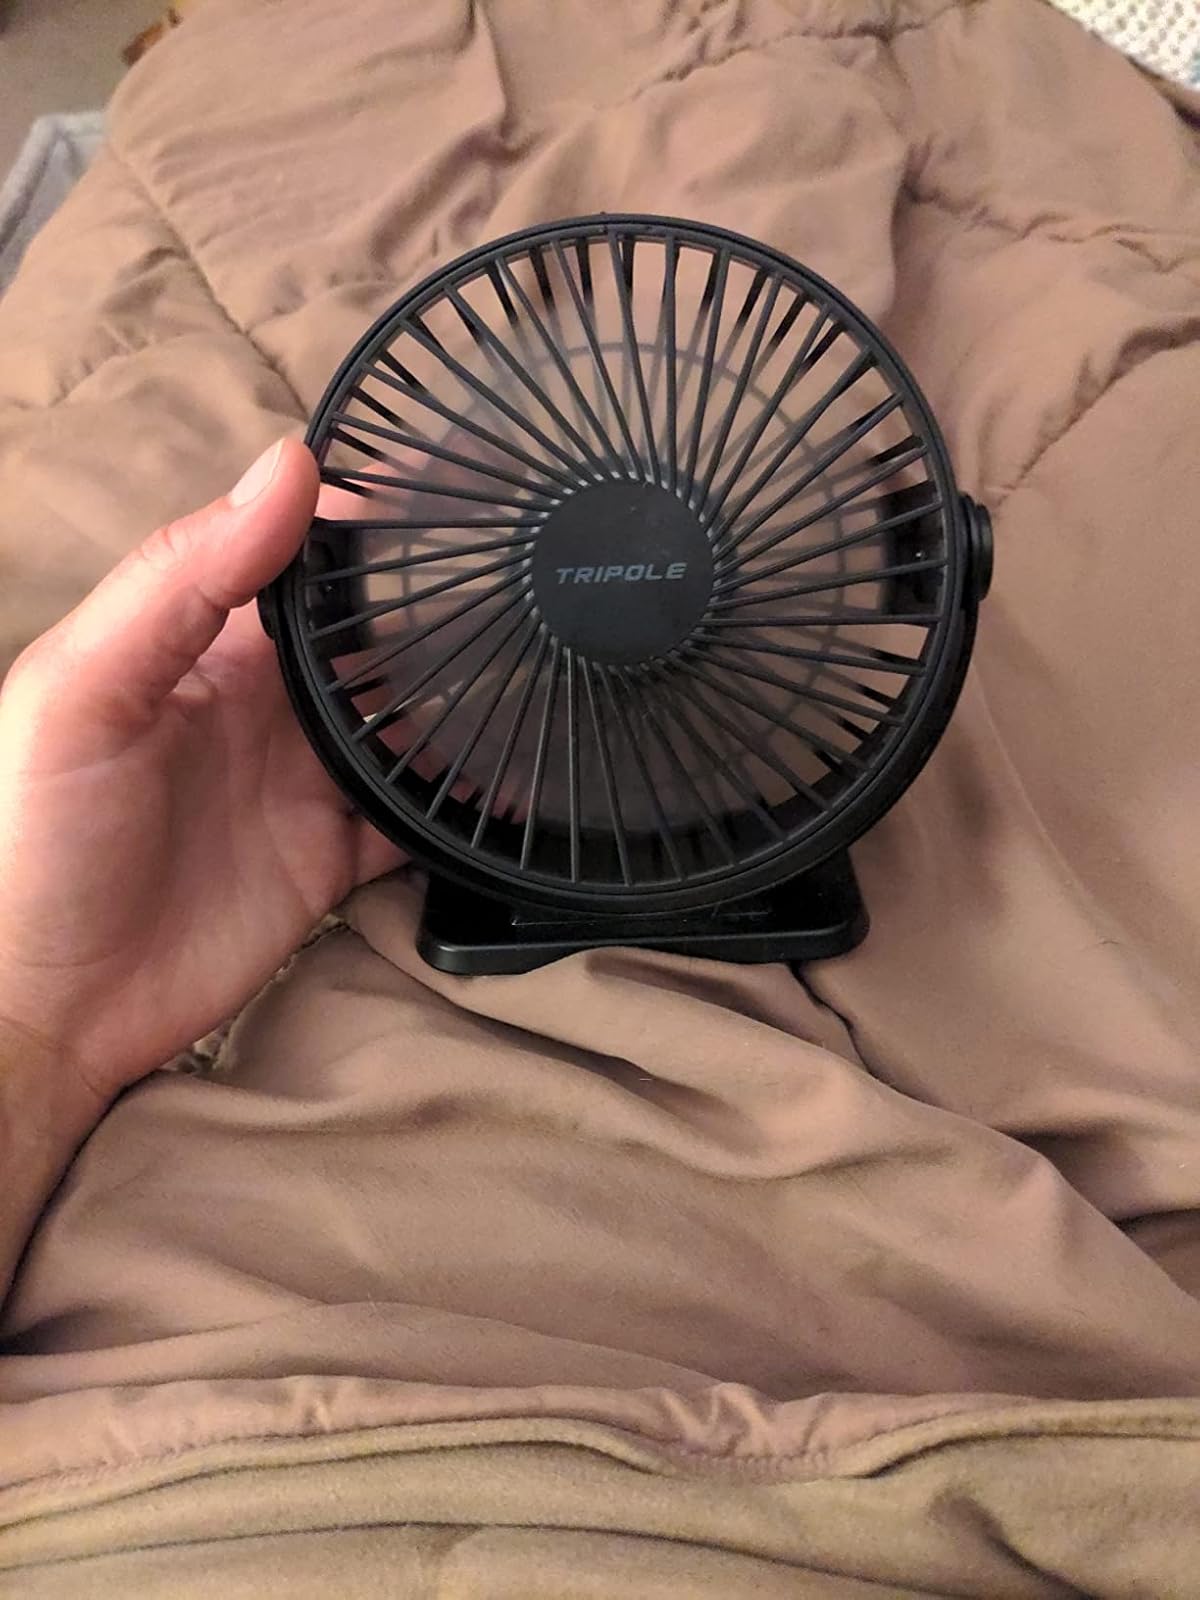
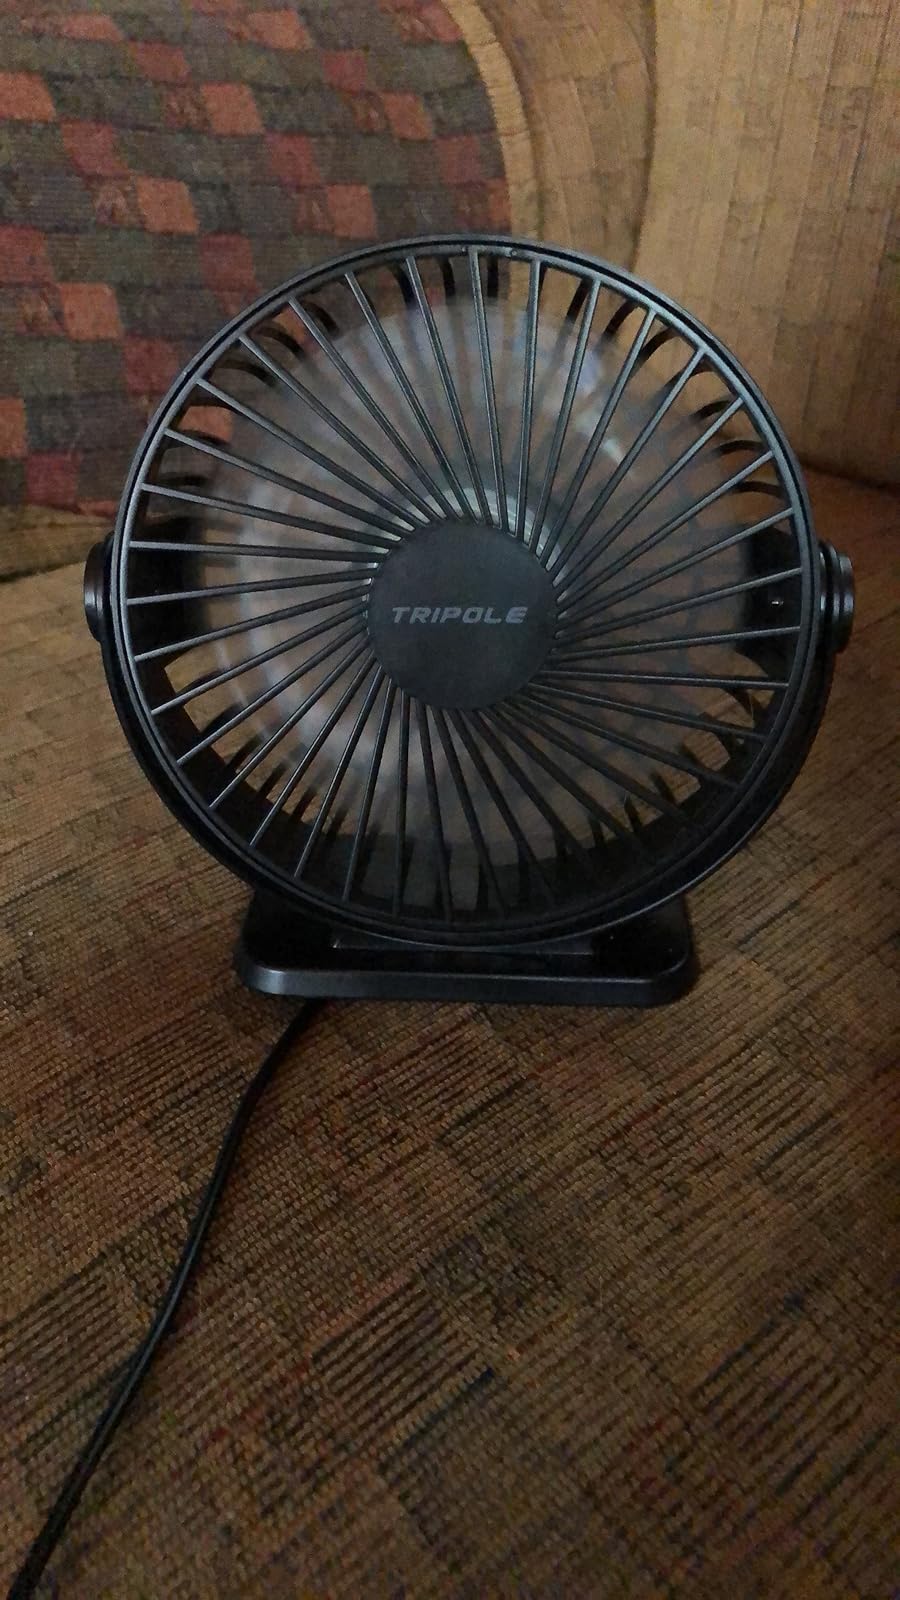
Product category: fan
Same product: yes